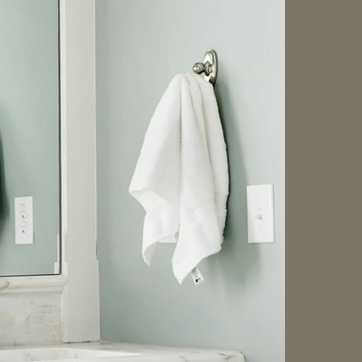
Material: fabric